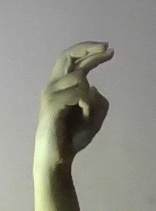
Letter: zay